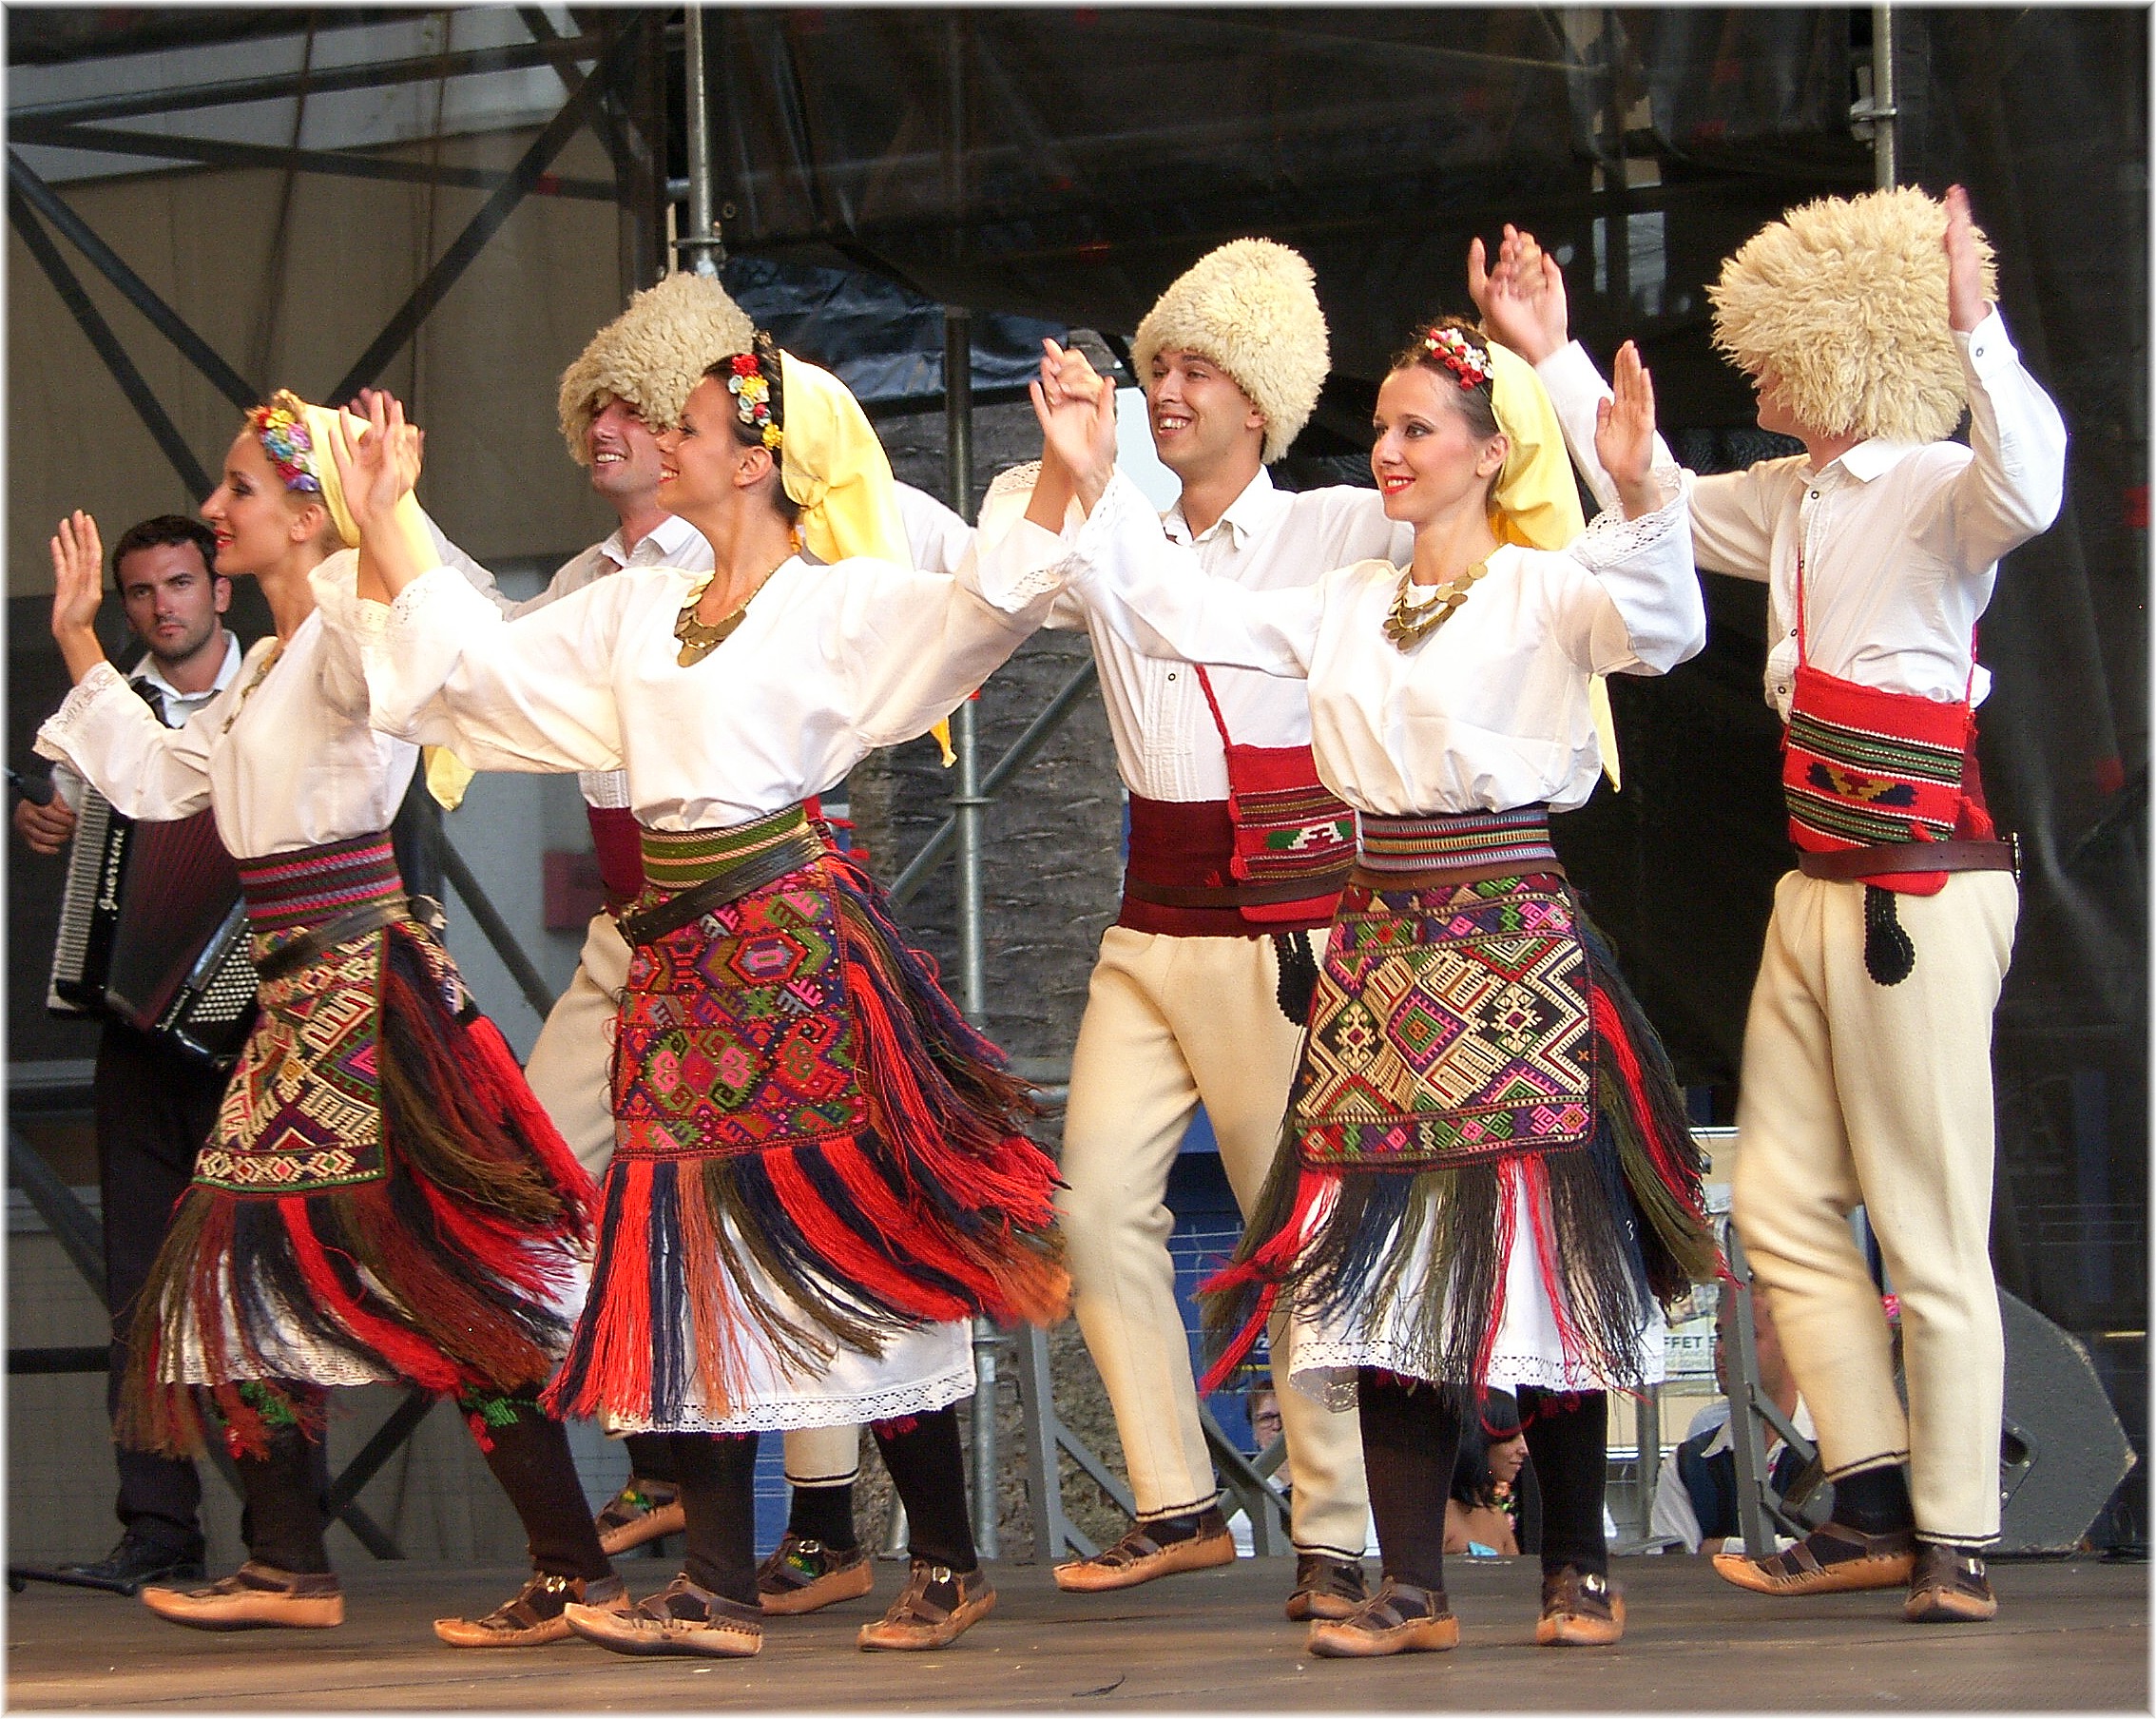
dance, performance art, festival, sports, mygearandme, event, entertainment, performing arts, choreography, folk dance, team sport, musical theatre